Tsay Ting-kuei

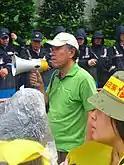
Tsay Ting-kuei in May 2014

Tsay Ting-kuei (born 24 March 1949) is a Taiwanese civil engineering professor, political activist, and former government official. A professor at National Taiwan University in Taipei, he has conducted research in areas including coastal engineering and computational hydraulics. In politics, he served in various positions in the Chen Shui-bian administration in the mid-2000s, and rose to greater prominence for his protests in support of the Taiwan independence movement.